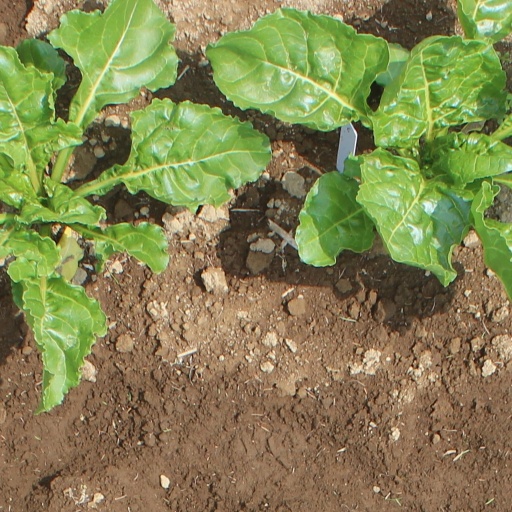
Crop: sugar beet